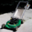
Label: lawn_mower